Jay Shetty

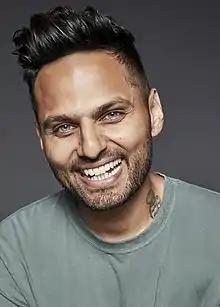
Shetty in August 2021

Jay Shetty (born 6 September 1987) is a British-Indian podcaster, author, entrepreneur, and life coach. He has appeared on television programs to discuss mental health and life purpose.